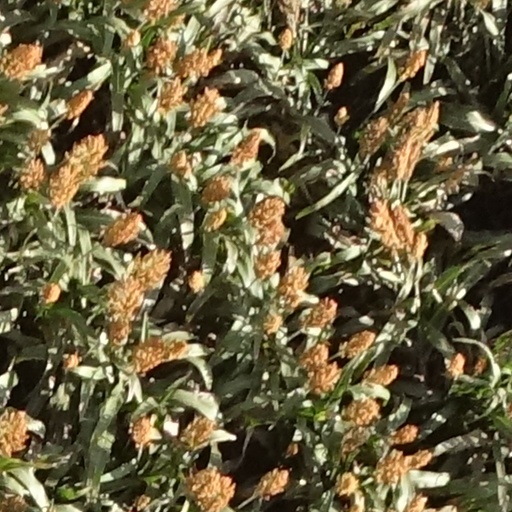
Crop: sorghum